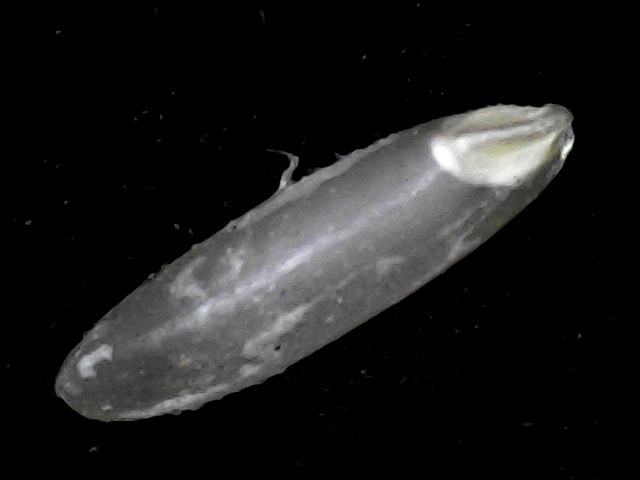
Rice variety: BD87